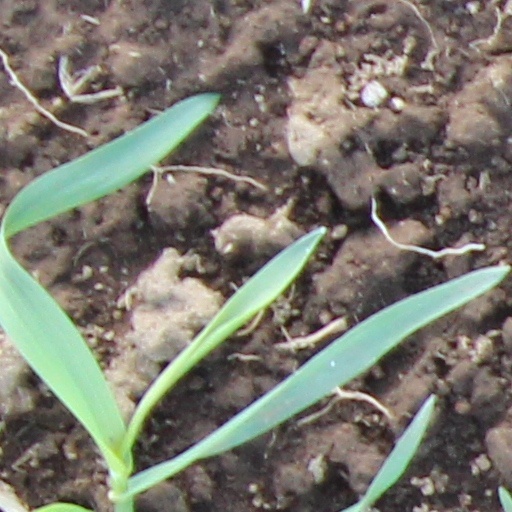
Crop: wheat